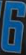
Number: 6